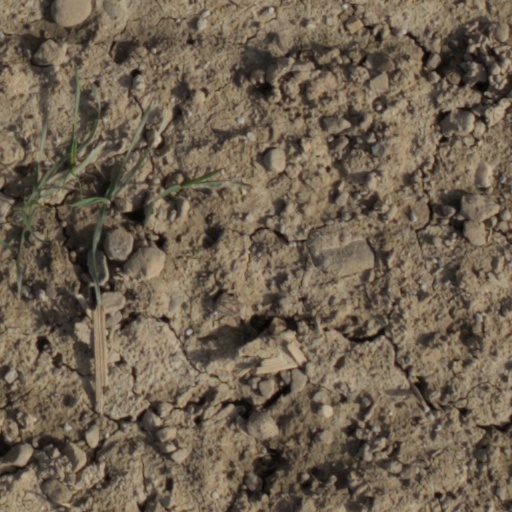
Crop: wheat